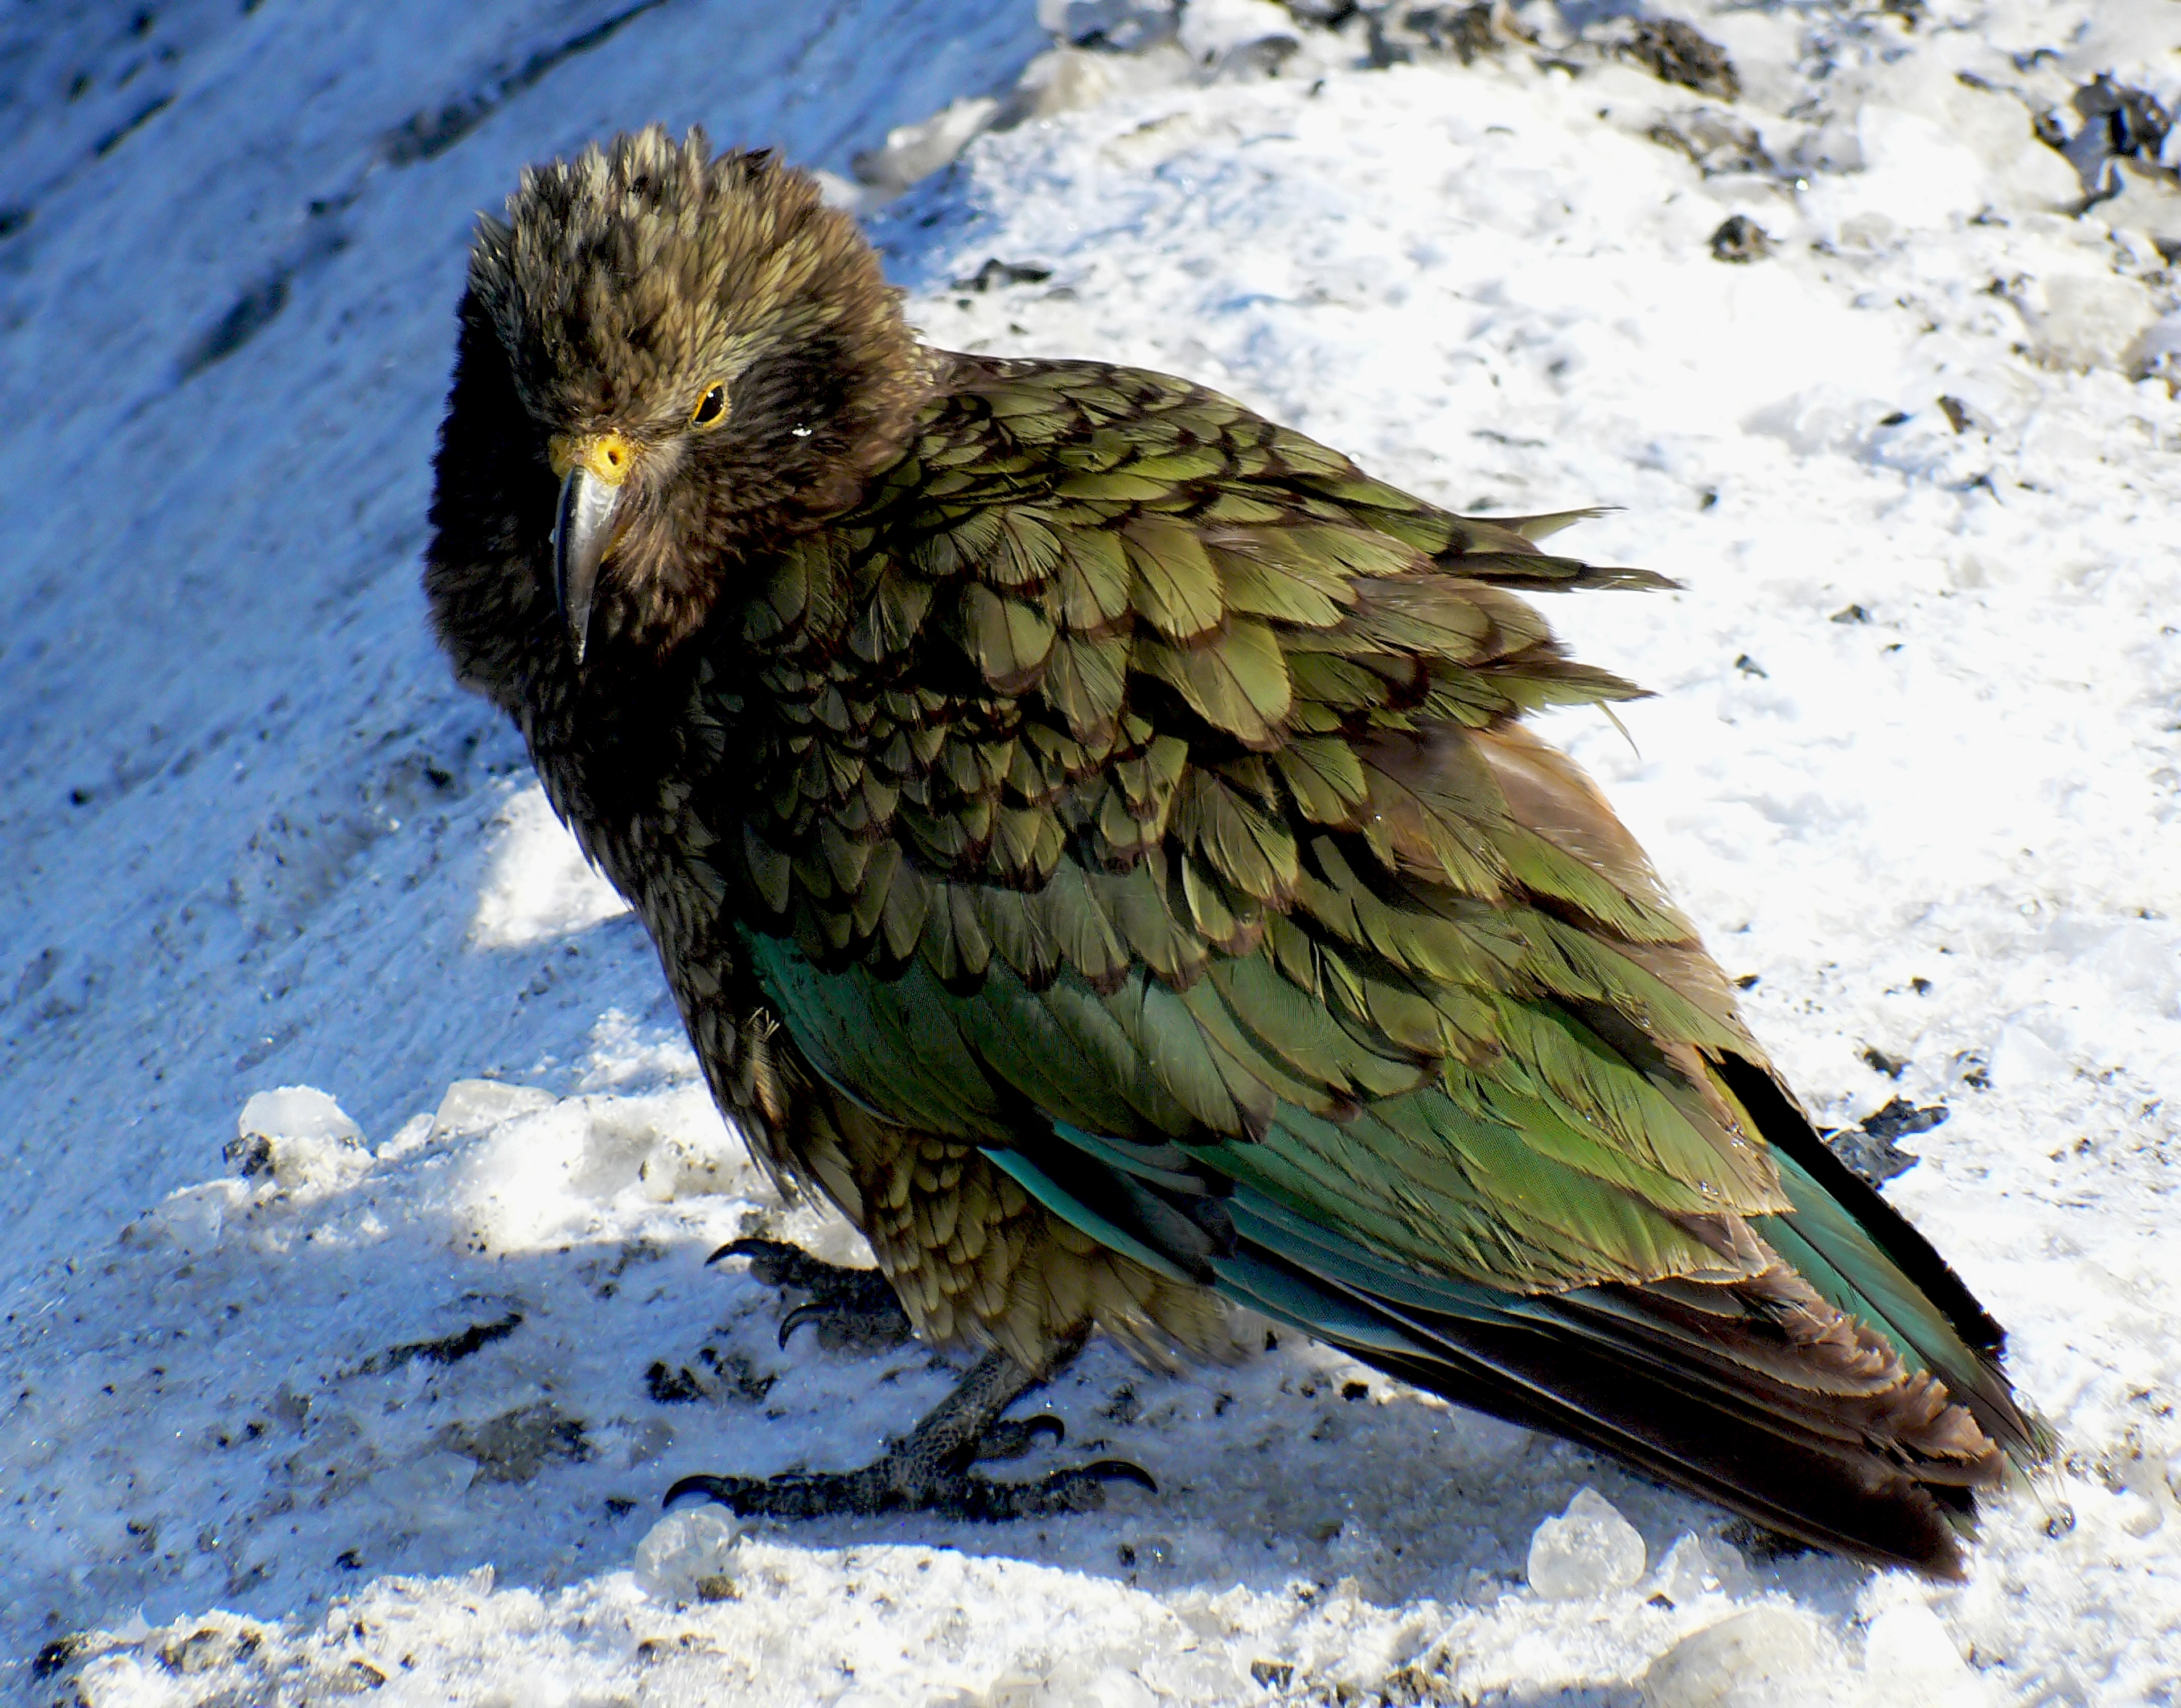
nature, snow, bird, wing, wildlife, beak, alpine, fauna, newzealand, vertebrate, parrot, flickrsbestcreatures, kea, nestornotabilis, newzealandnativebird, mountainparrot